Colton Point State Park

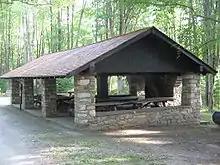
CCC-built shelter 3 in the park

The Civilian Conservation Corps (CCC) started work on the park in June 1935, and it opened as "Colton Point State Forest Park" in 1936. The CCC, founded by United States President Franklin D. Roosevelt during the Great Depression, created jobs for unemployed young men from throughout the United States. Much of the work of the CCC at Colton Point is still visible as of 2015, and is one of many examples of the work of the CCC throughout northcentral Pennsylvania.